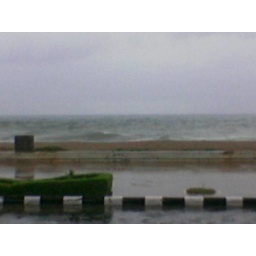
View taken before wet beach road in pondicherry during heavy rains near to PTDC.